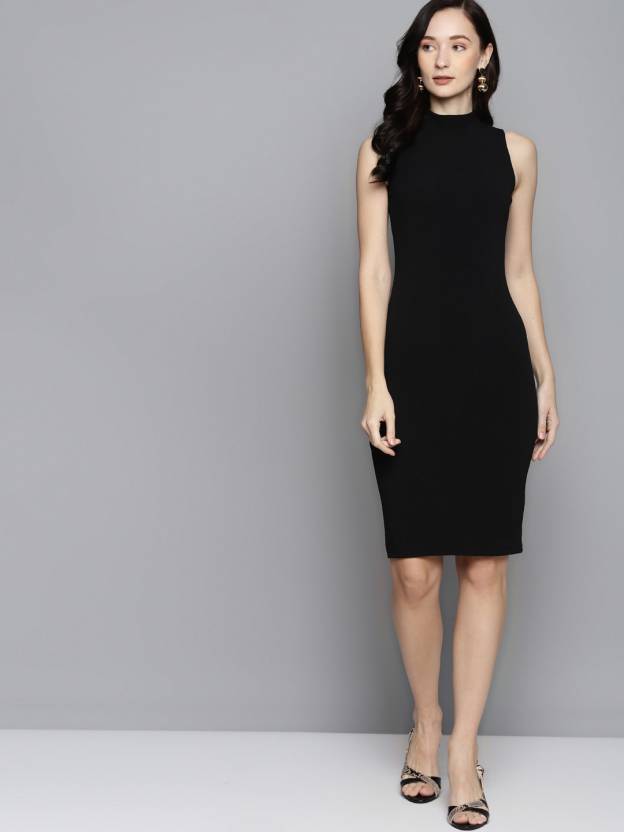
Product: Women Bodycon Black Dress
Price: ₹591
Colors: Black
Description: Black High Neck Sleeveless Bodycon , in Revera Crepe fabric, Unlined, Below Knee, Slim Fit, Zipper Closure, Straight Hemline and features High Neck Detail